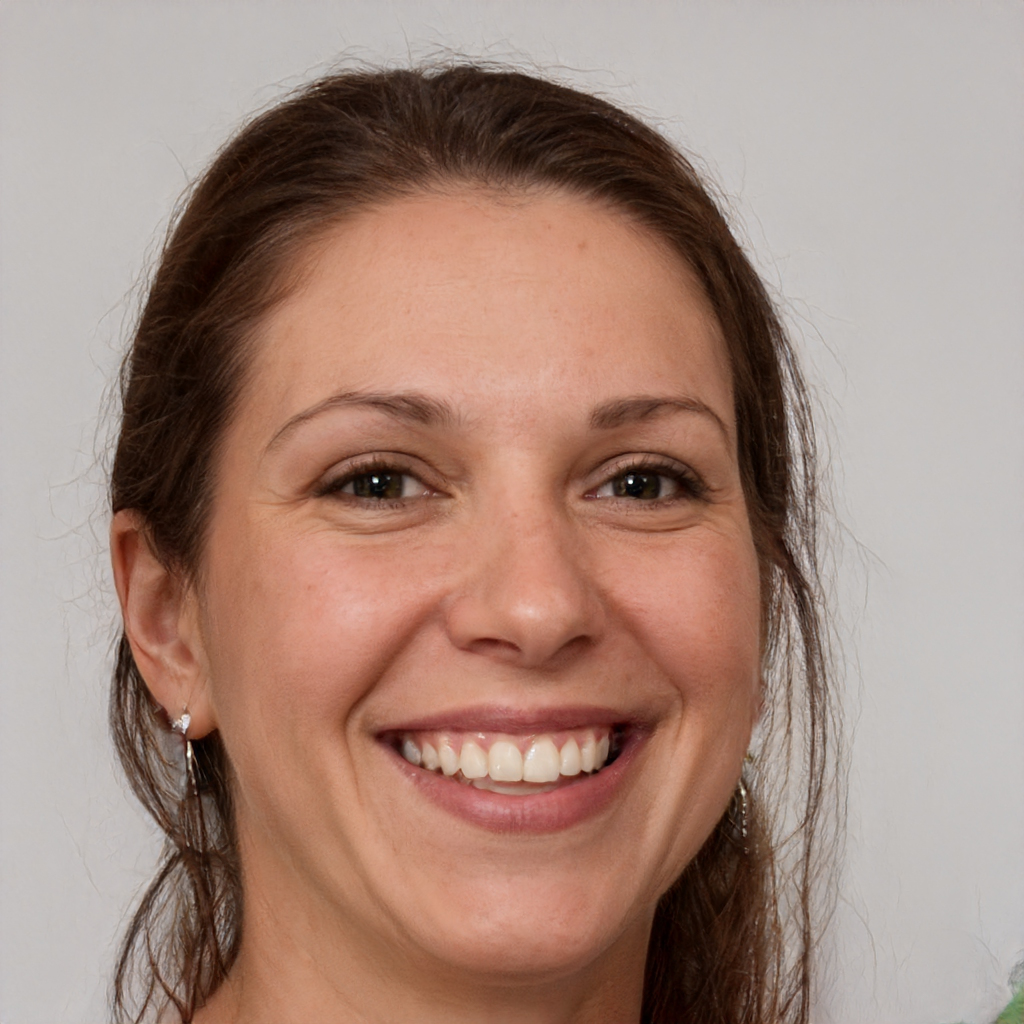
Gender: Female